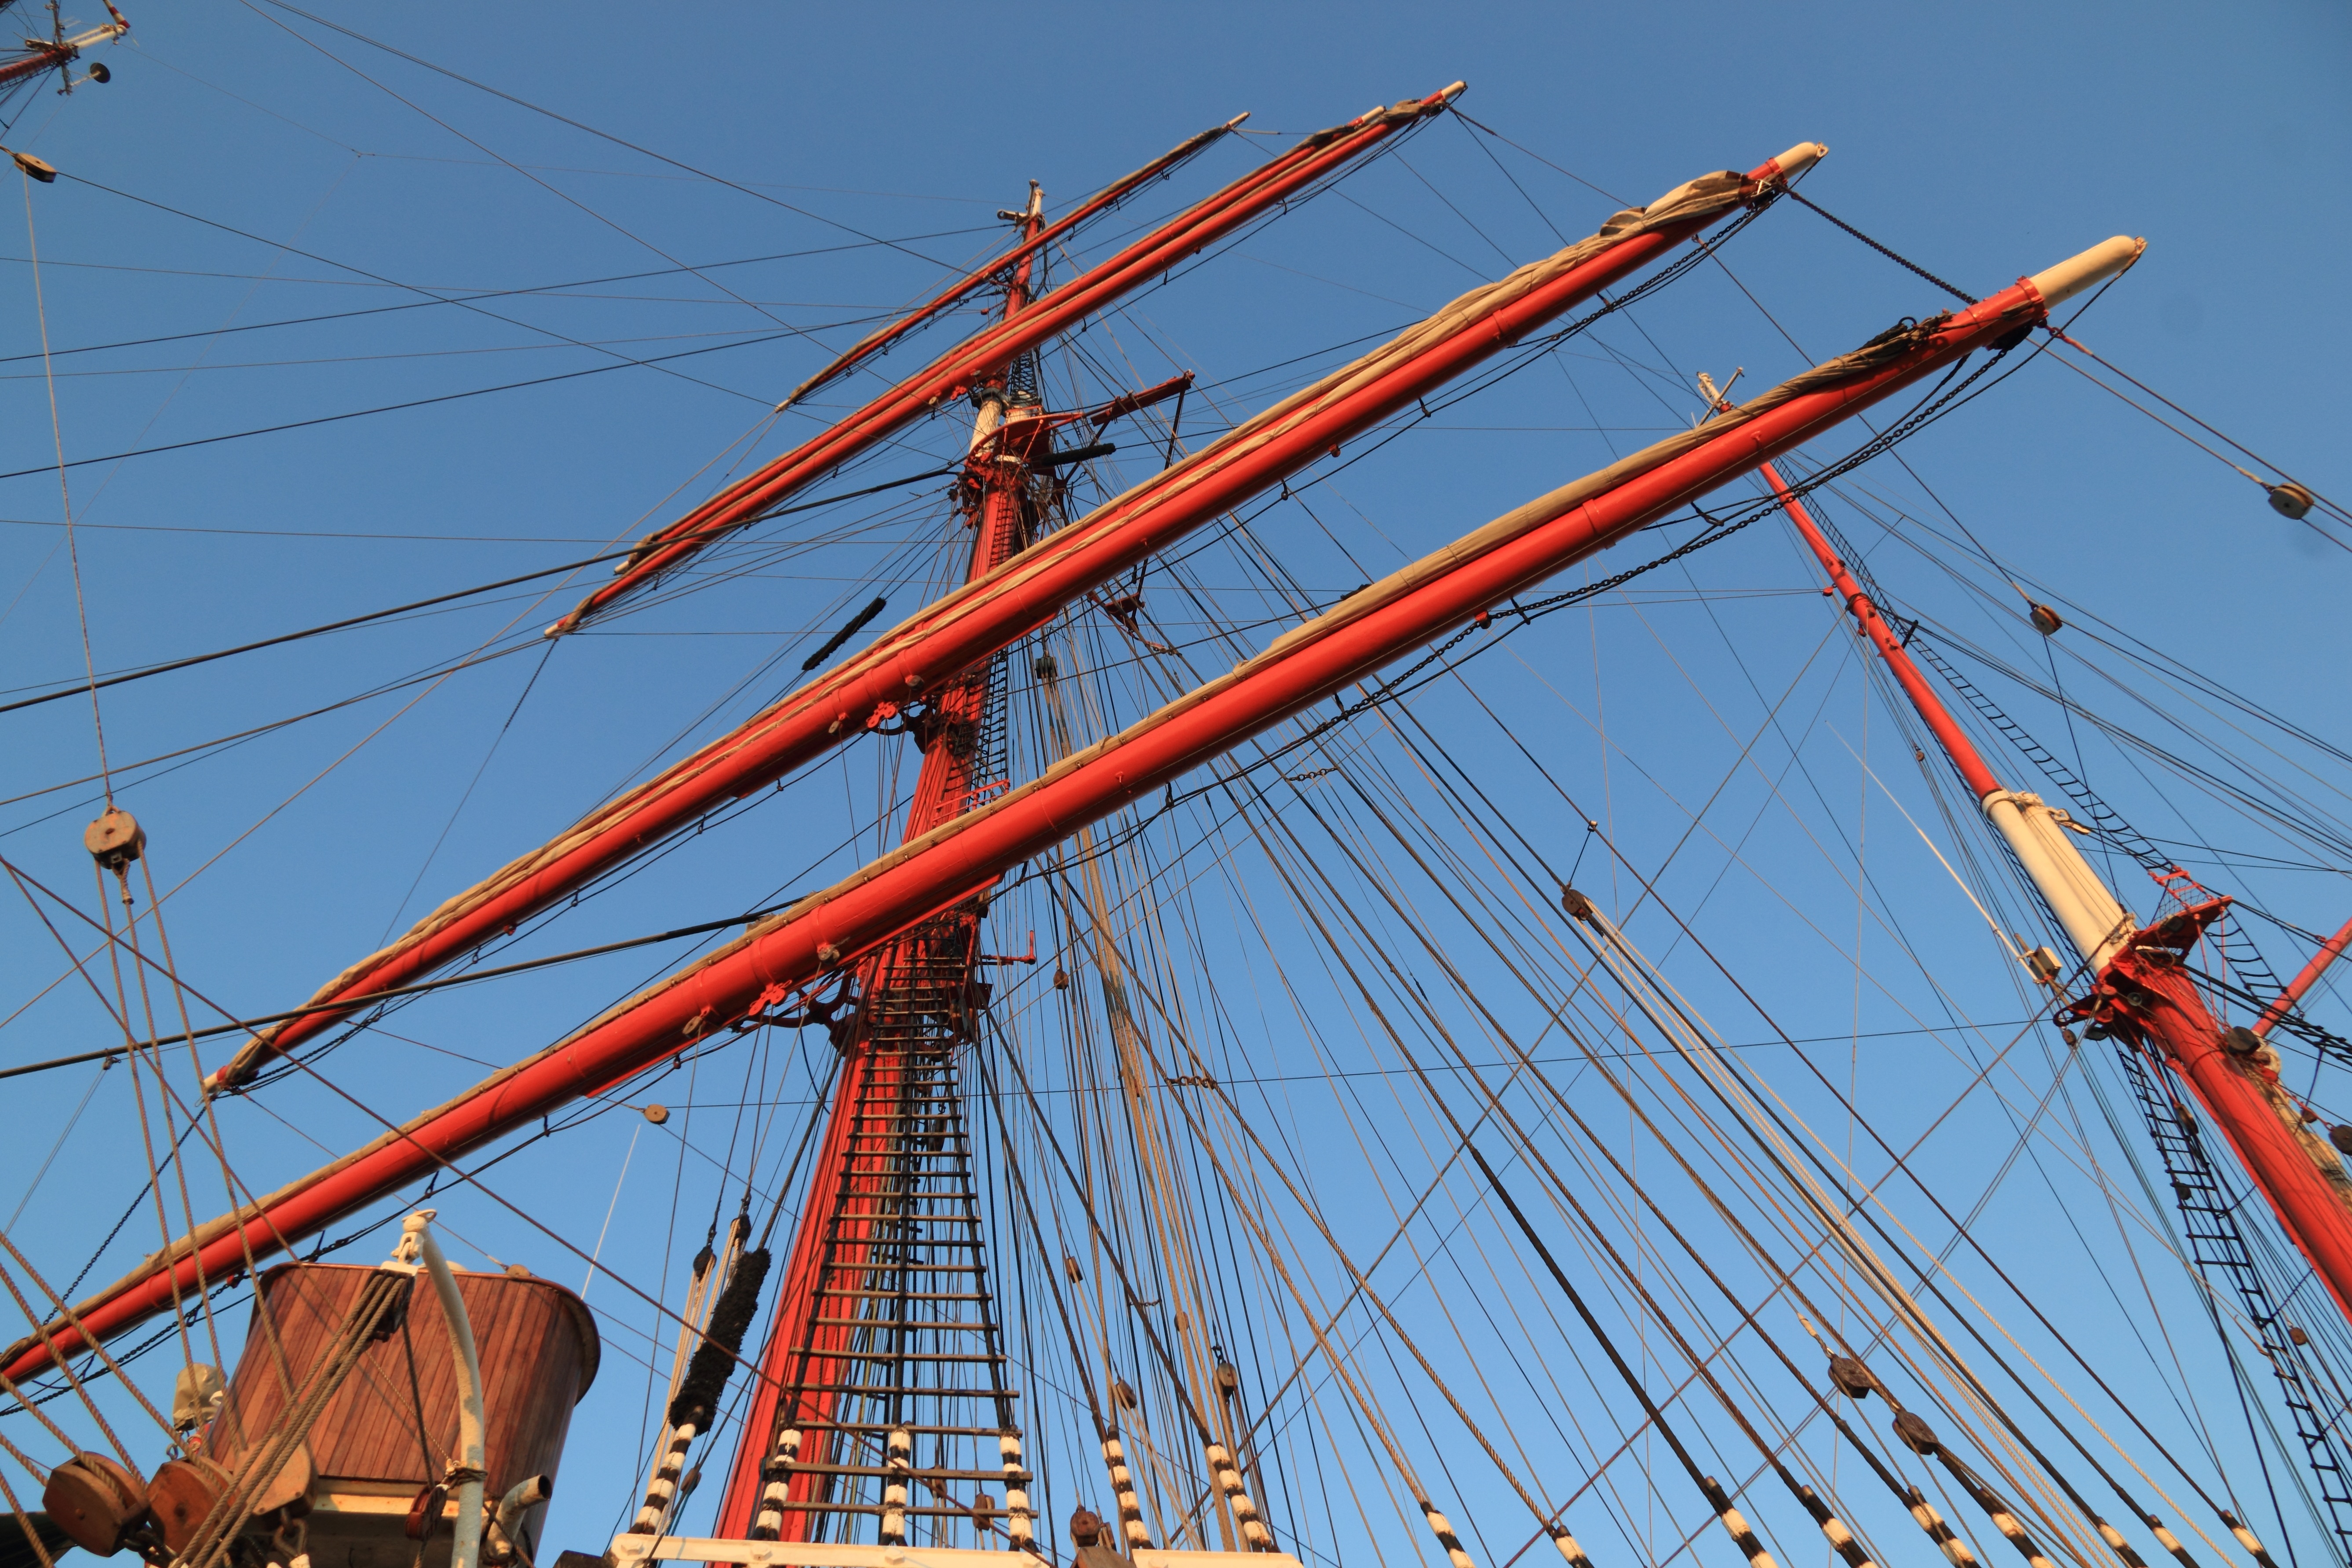
boat, ship, twilight, vessel, vehicle, mast, sailing, rigging, sail, germany, russian, sails, watercraft, sailing ship, 921, sedov, tall ship, galleon